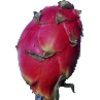
Label: Pitahaya Red 1